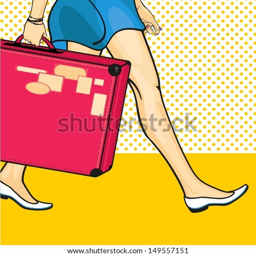
travelling girl with a suitcase